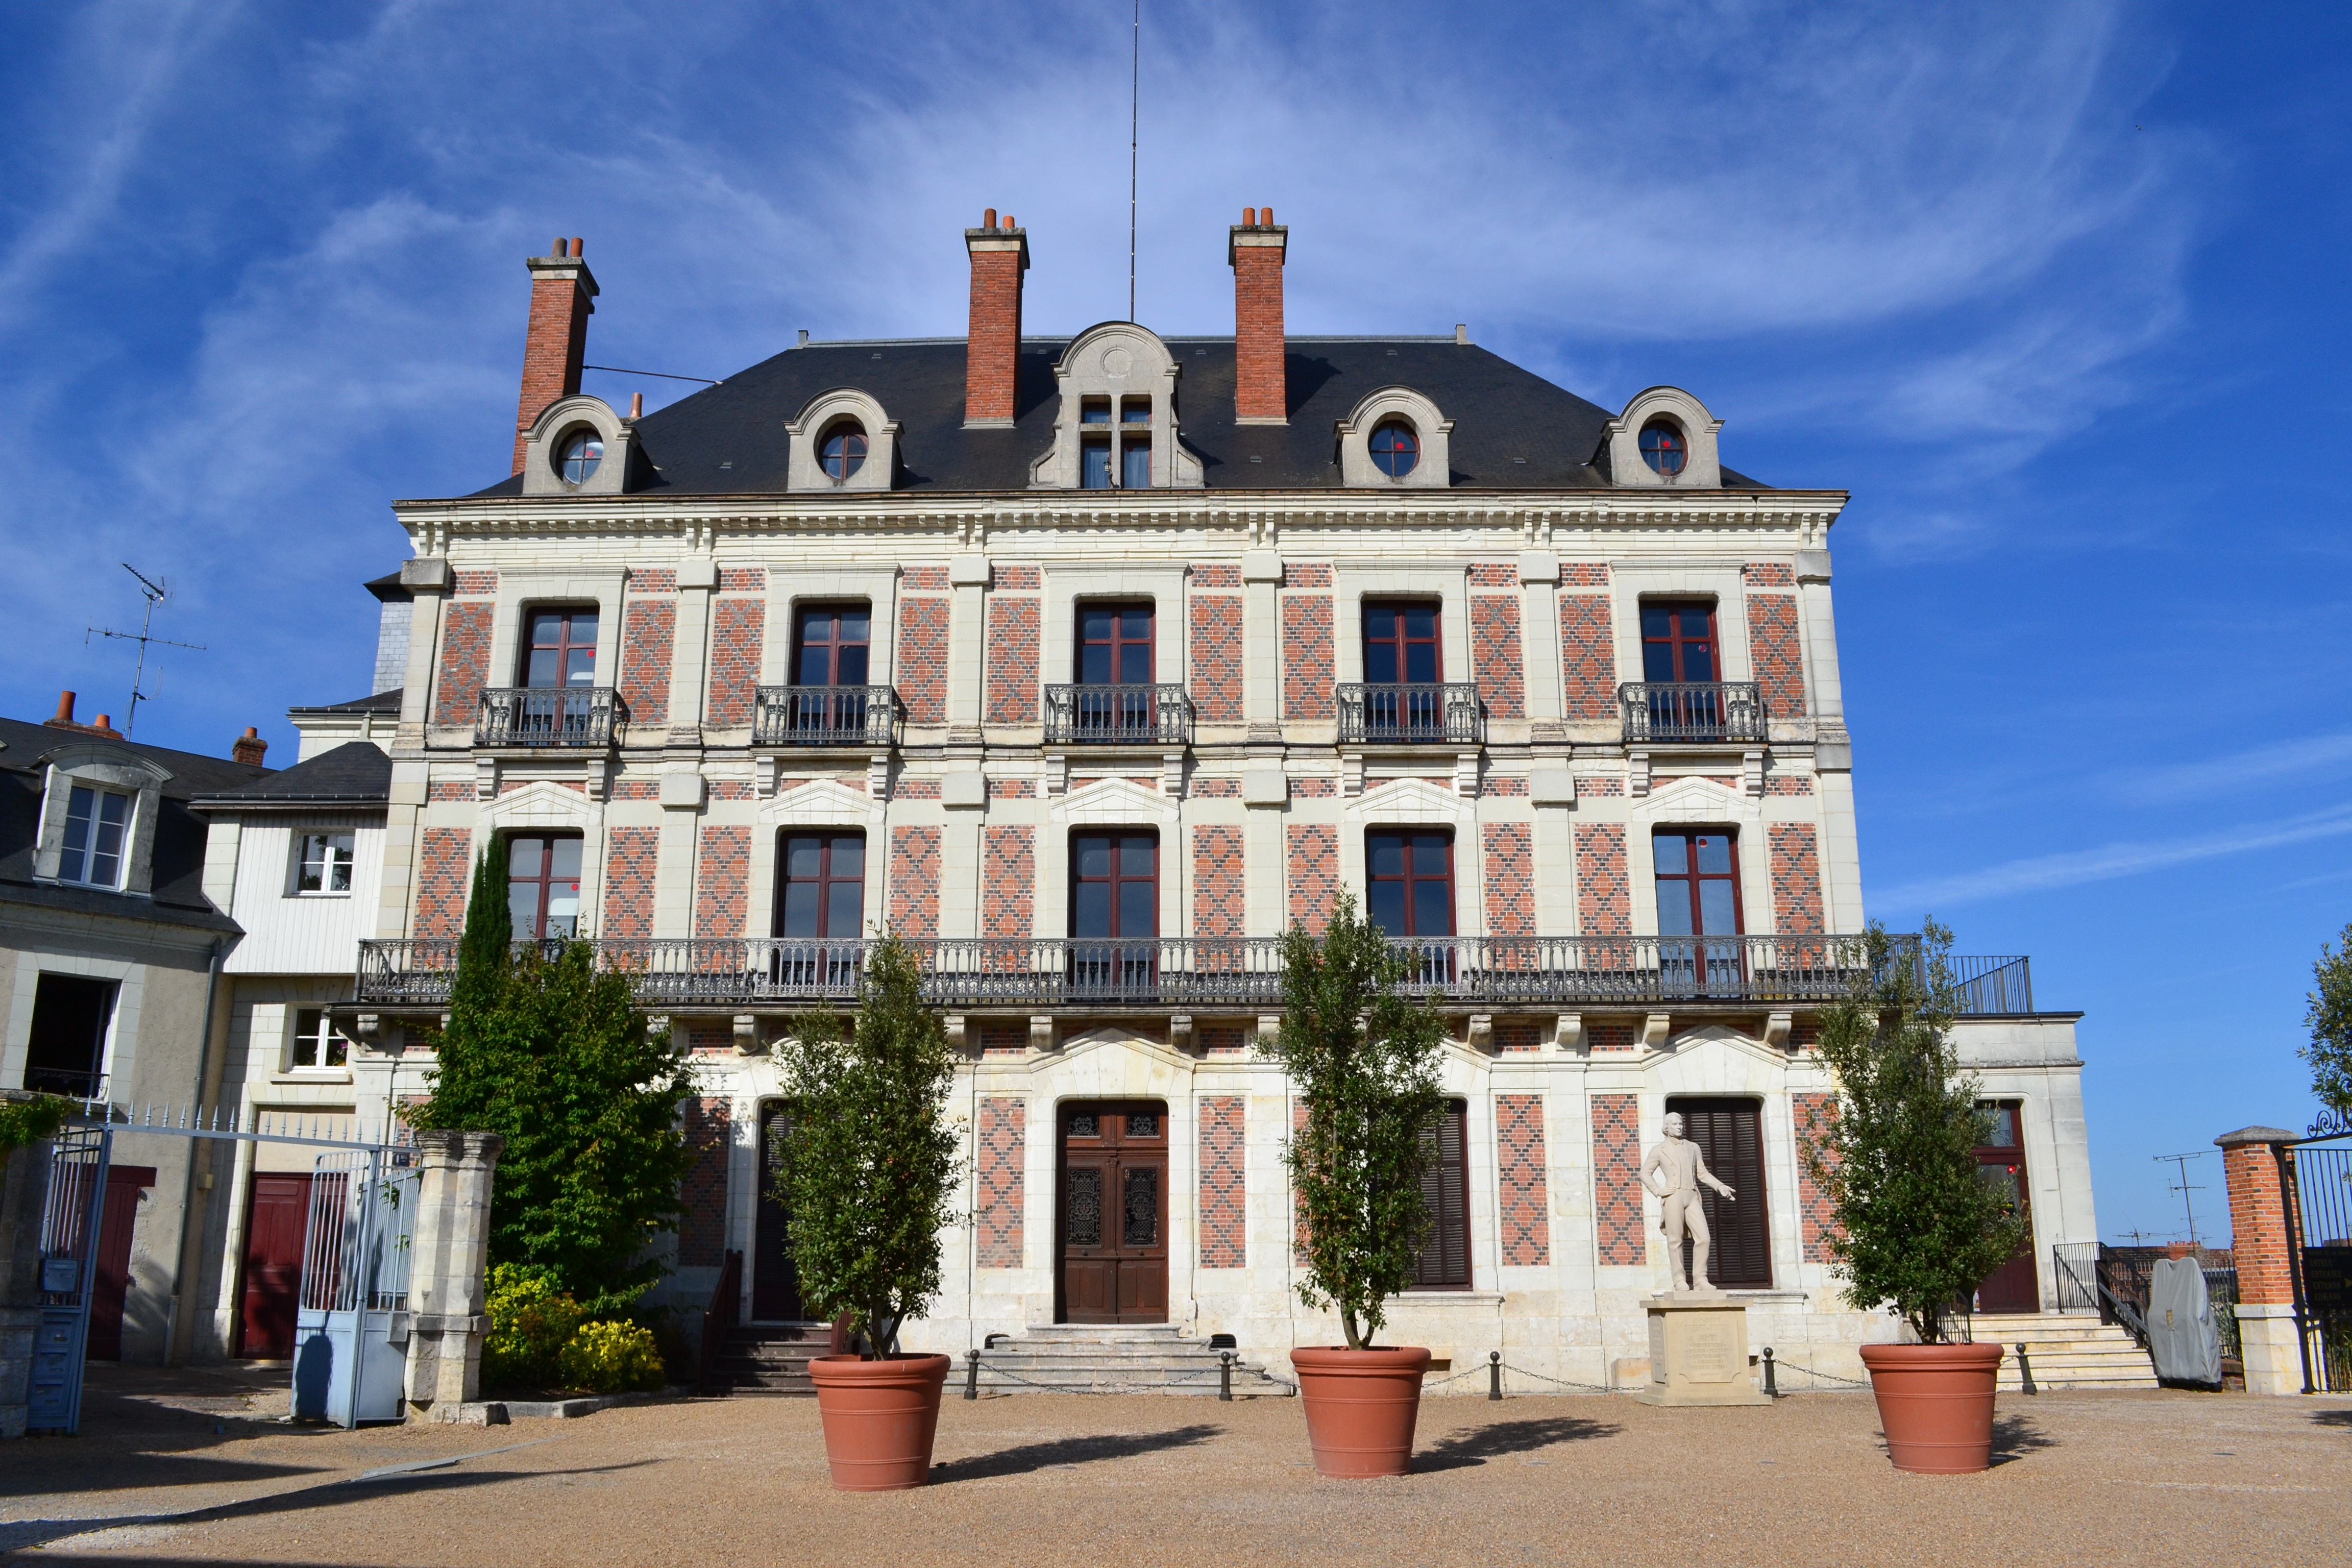
mansion, town, roof, building, chateau, palace, france, plaza, landmark, fireplace, facade, property, estate, blois, neighbourhood, brick house, tours, house of magic, robert houdin